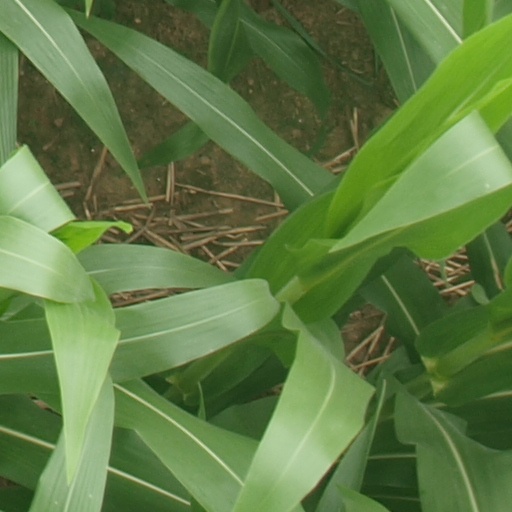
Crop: maize; corn